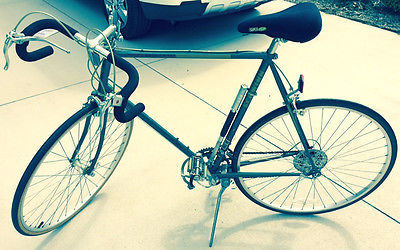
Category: bicycle